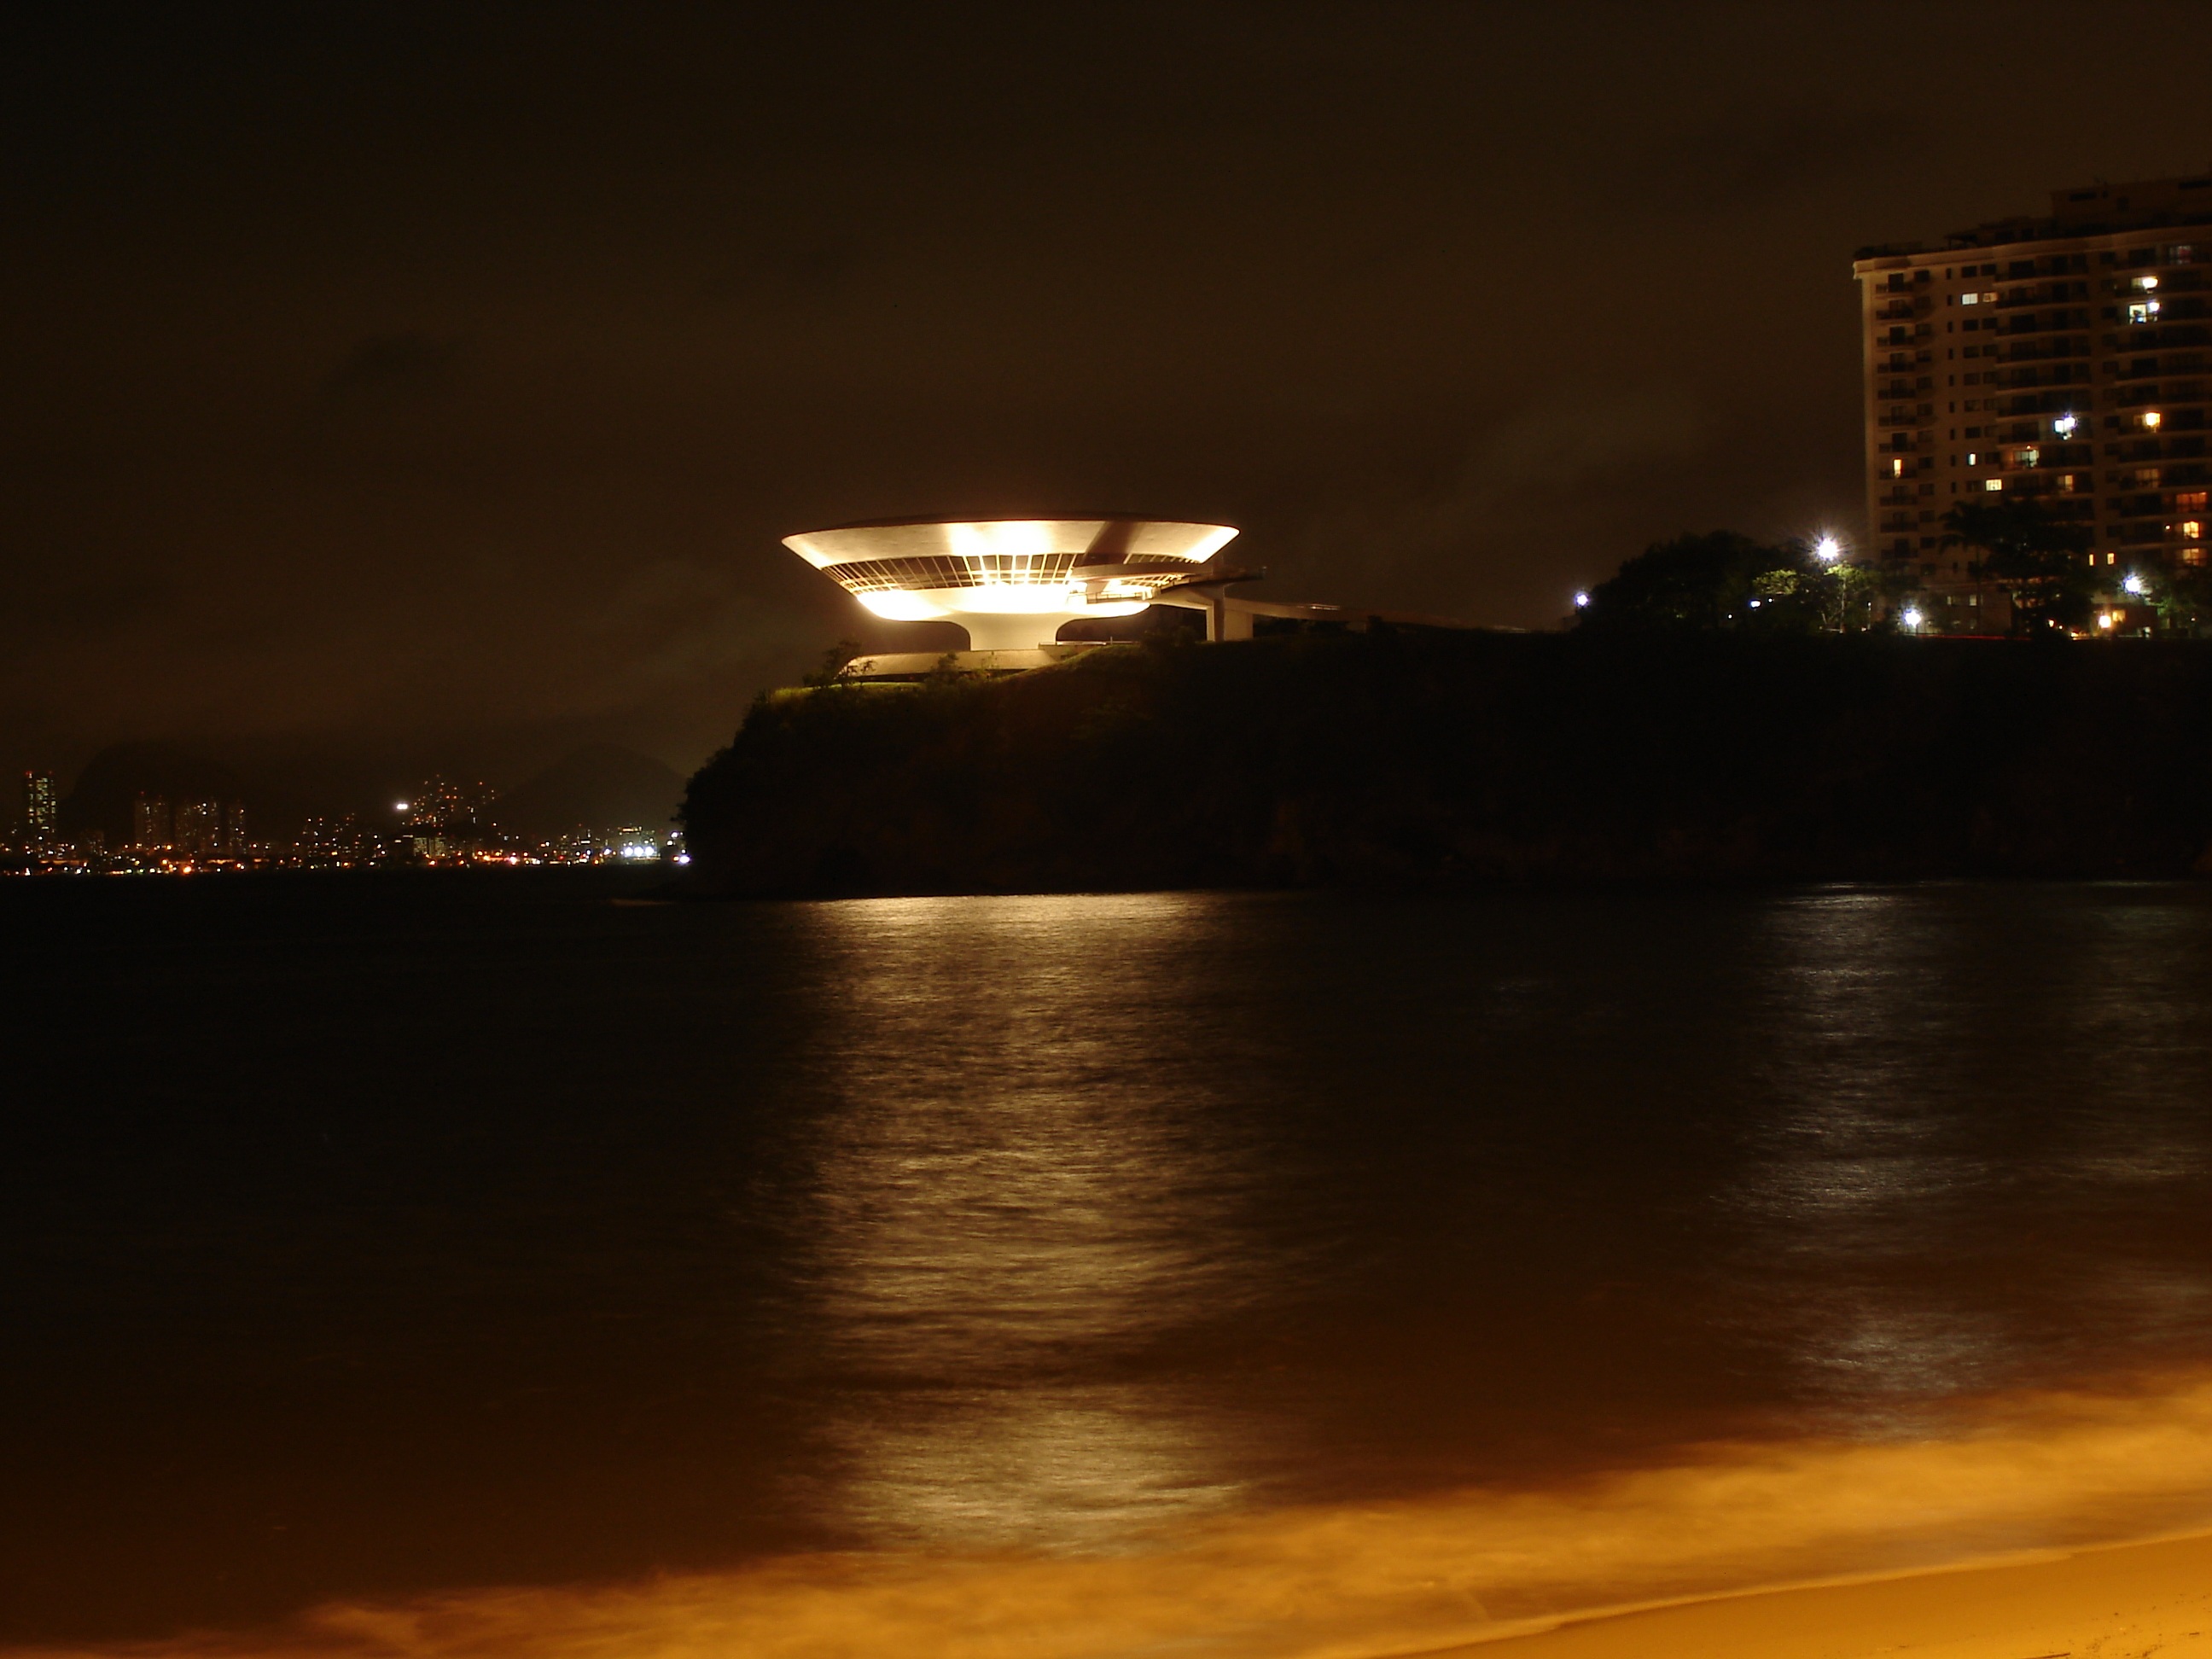
landscape, sea, horizon, light, sunrise, sunset, night, morning, dawn, dusk, evening, reflection, vehicle, scenic, landmark, darkness, tourism, outdoors, arte, museu, brazil, passenger ship, guanabara, niteroi